Bonnie Ng

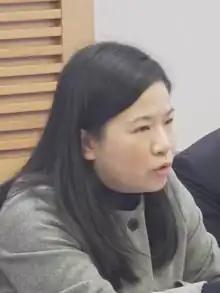
Bonnie Ng

Bonnie Ng Hoi-yan (伍凱欣) is a Chinese politician who was a Former District Councillor for the Tung Wah constituency in Hong Kong.